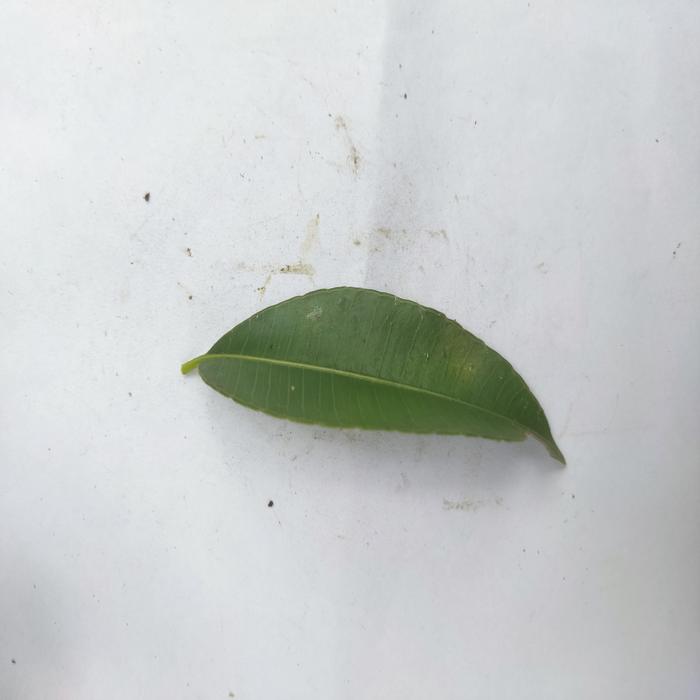
Crop: Hog Plum
Leaf condition: Anthracnose